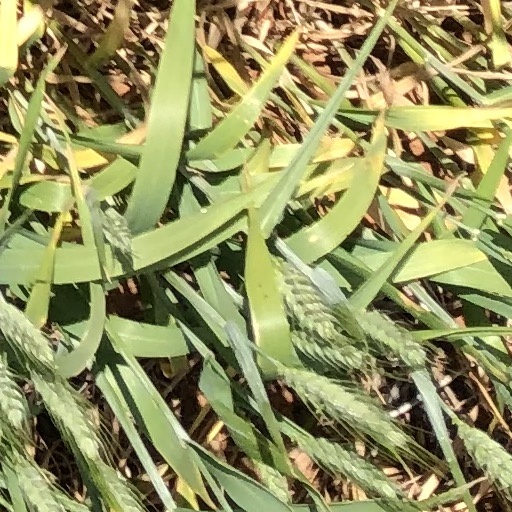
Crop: wheat